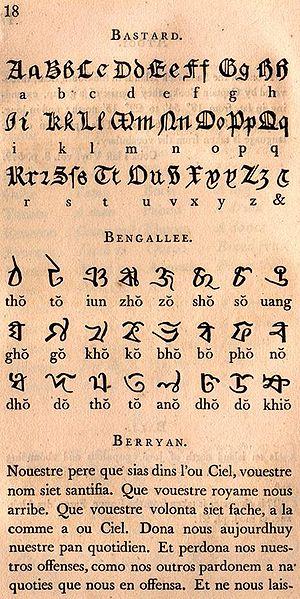
C’est dans sa troisième édition du Dictionnaire de l’Académie française que la graphie bâtard apparaît.